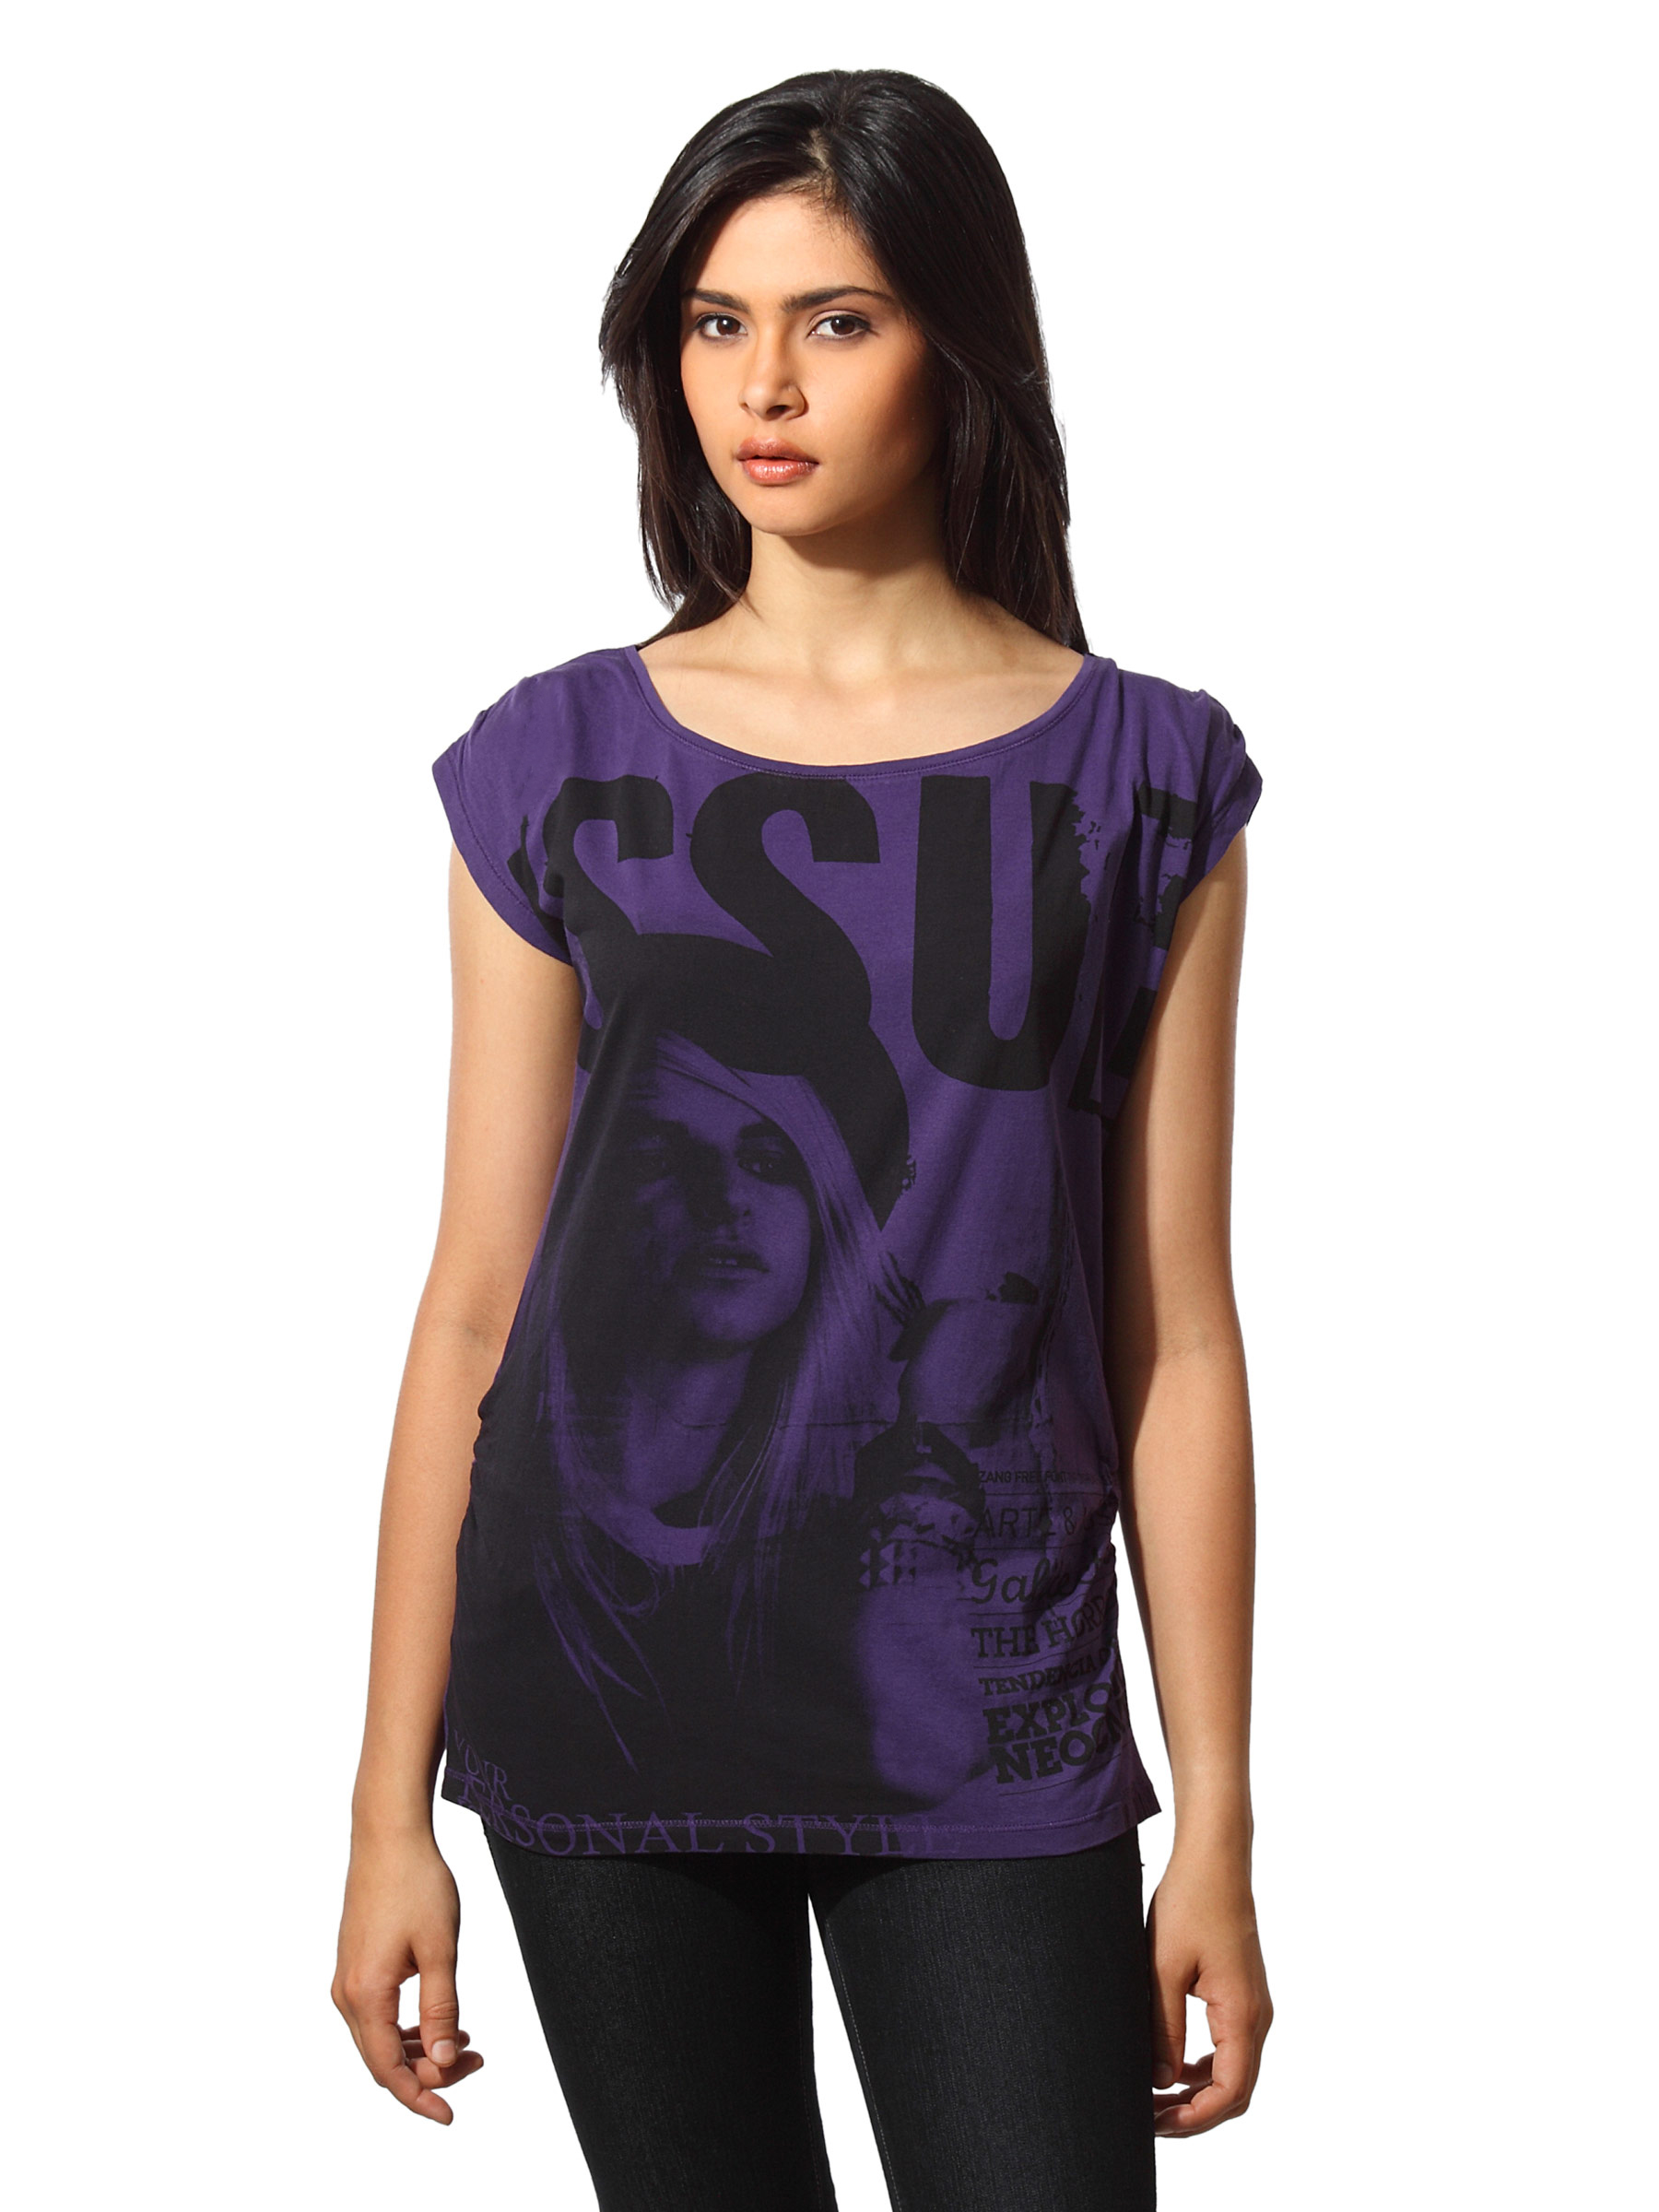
Flying Machine Women Cotton Purple T-shirt
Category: Apparel / Topwear / Tshirts
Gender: Women
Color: Purple
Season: Summer 2012
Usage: Casual